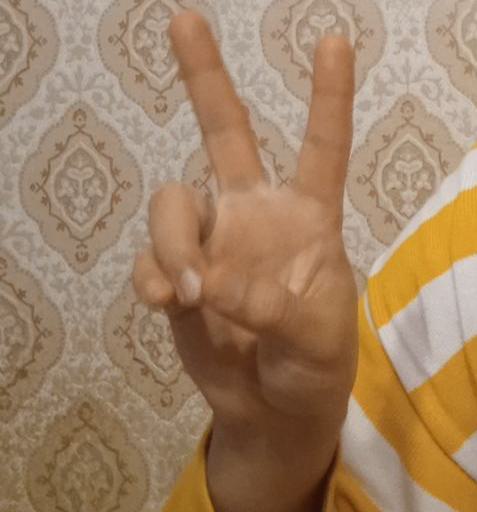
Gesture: peace